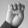
ASL letter: E